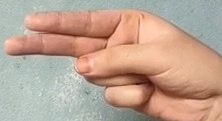
ASL sign: H